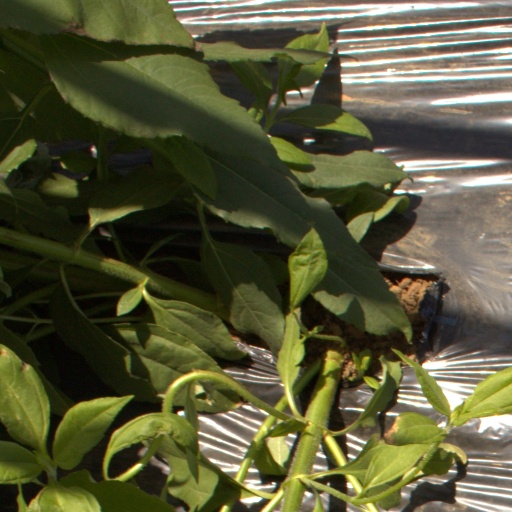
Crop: Jerusalem artichoke